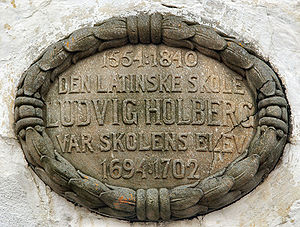
Ludvig Holberg / Barndom og ungdom
Mindetavle over Holbergs skoledage i Bergen (1694-1702).
"Ludvig Holberg var en epokegørende dansk-norsk forfatter. Holberg er kaldt ""den danske litteraturs fader"". Han var en produktiv og lærd forfatter, der udgav bøger om en lang række emner. Holberg skrev både videnskabelige værker om historie, jura, geografi og filosofi - og komedier, romaner og poesi. Han var akademiker af internationalt format og indførte mange af oplysningstidens tanker i Danmark-Norge. Mange af hans komediefigurer som Erasmus Montanus, Jean de France, Jeppe på Bjerget og den Politiske Kandestøber er optaget som arketyper i det danske sprogbrug.